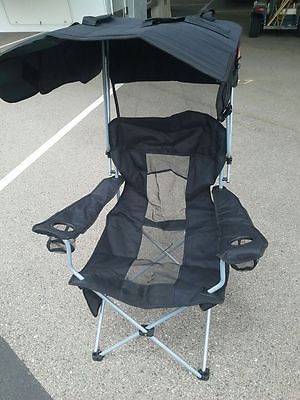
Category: chair